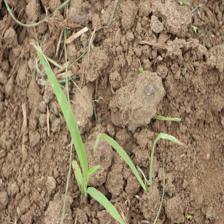
Label: Sorghum